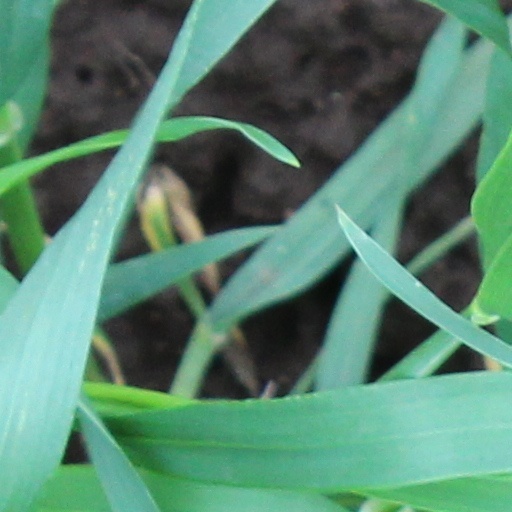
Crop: wheat